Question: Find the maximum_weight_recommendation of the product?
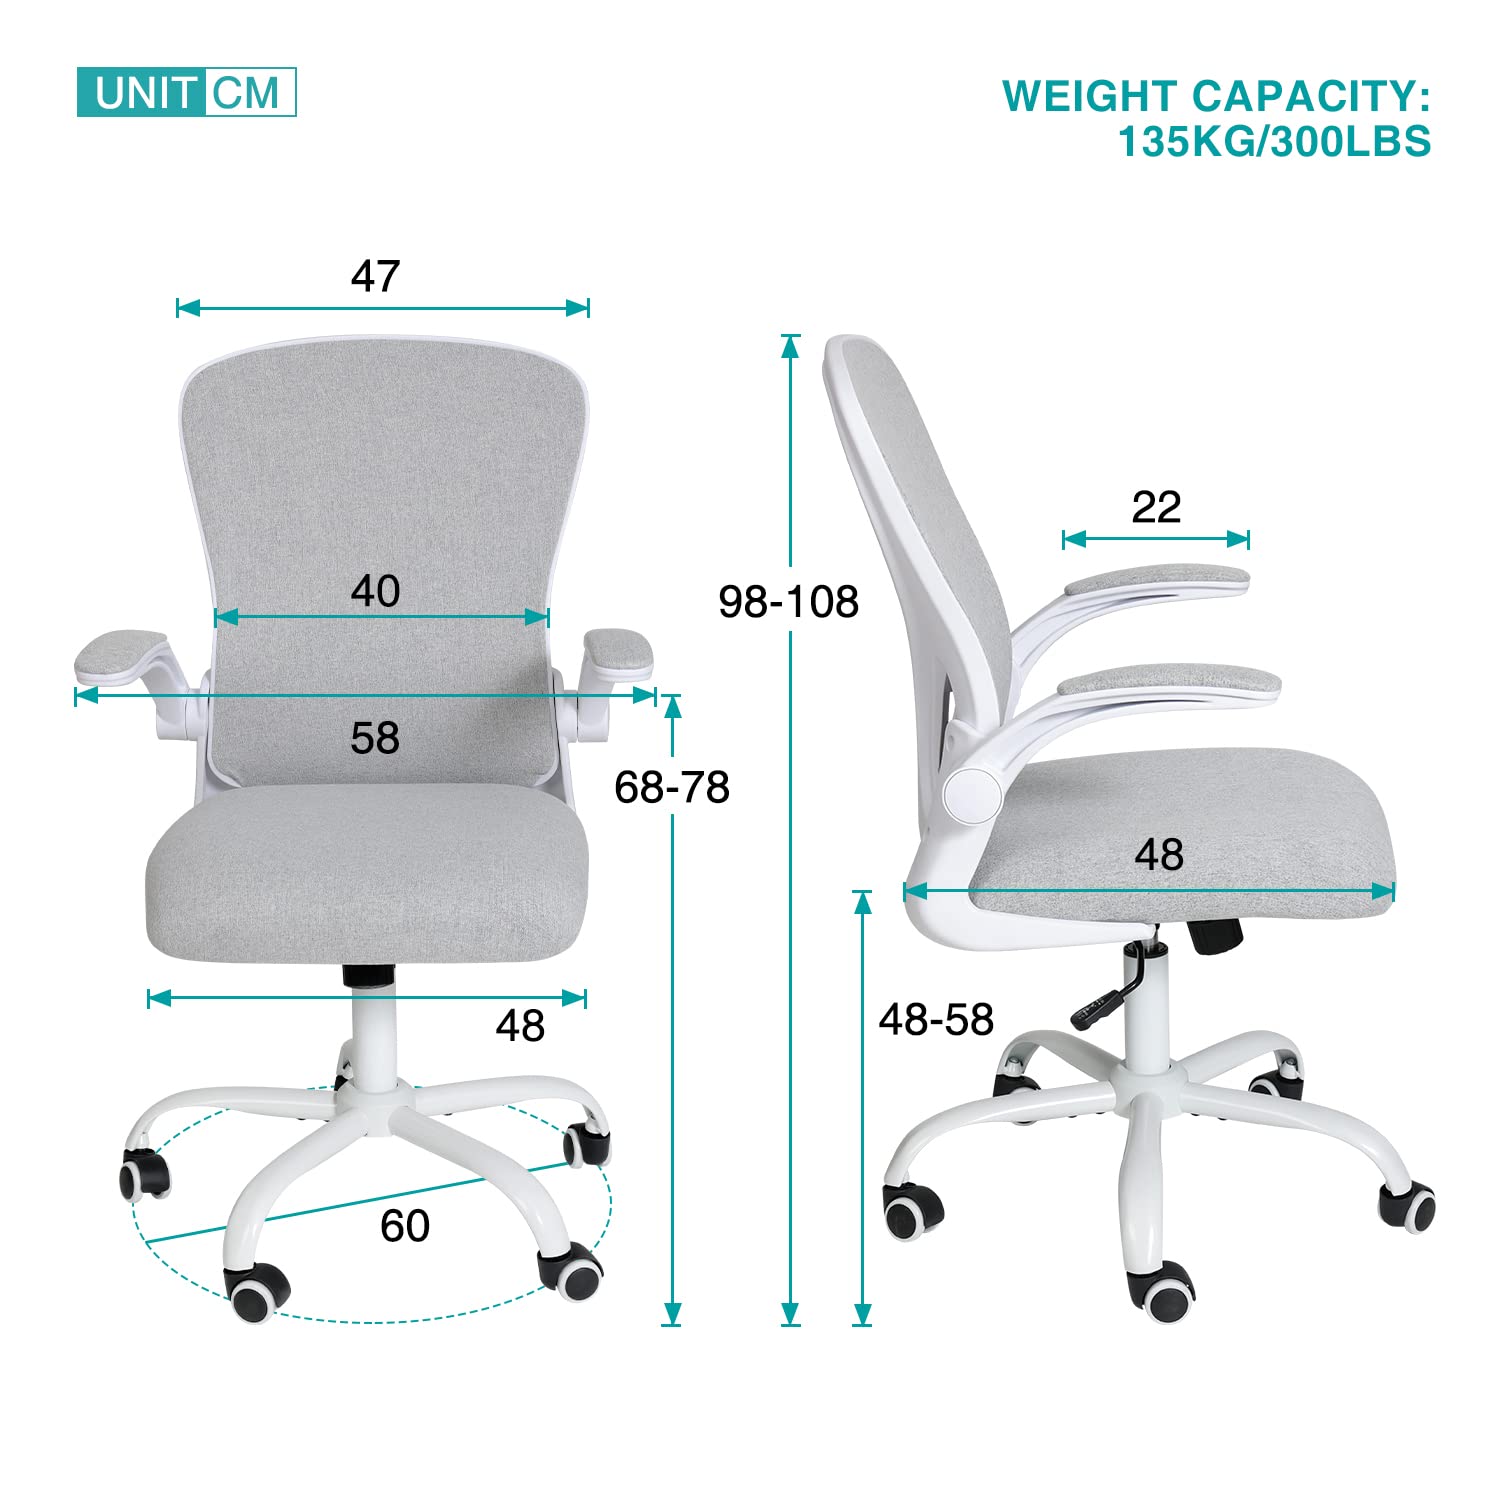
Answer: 135 kilogram